Maitri (research station)

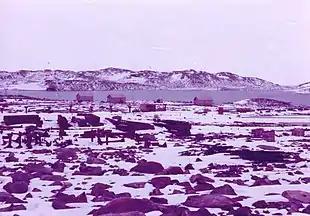

Maitri also known as Friendship Research Centre, is India's second permanent research station in Antarctica as part of the Indian Antarctic Programme. The name was suggested by then-Prime Minister Indira Gandhi. Work on the station was first started by the Indian Antarctic expedition which arrived the end of December 1984, with a team led by Dr. B. B. Bhattacharya. Squadron Leader D. P. Joshi, the surgeon of the team, was the first camp commander of the tentage at camp Maitri. The first huts were started by the IV Antarctica Expedition and completed in 1989, shortly before the first station, Dakshin Gangotri, was buried in ice and abandoned in 1990–91. Maitri is situated in the rocky mountainous region called Schirmacher Oasis. It is only away from the Russian Novolazarevskaya Station.